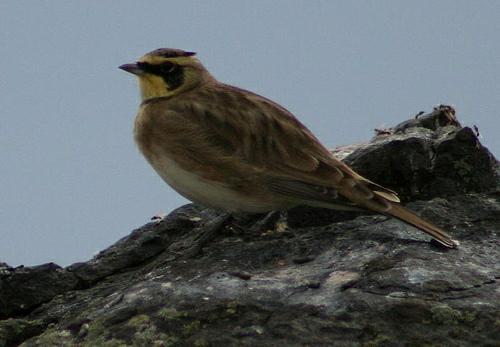
A photo of a horned lark